Jan Pauwel Gillemans the Younger

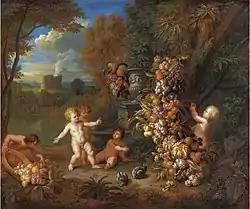
"Garland of fruit with putti"

Jan Pauwel Gillemans the Younger became a master of the Guild of Saint Luke of Antwerp as the son of a member in the Guild year 1673–1674. In the same year a Peter Mathys Gillemans also became a master of the Guild of Saint Luke of Antwerp as the son of a member. It is believed that this Peter Mathys who became a successful flower painter was Jan Pauwel's brother.